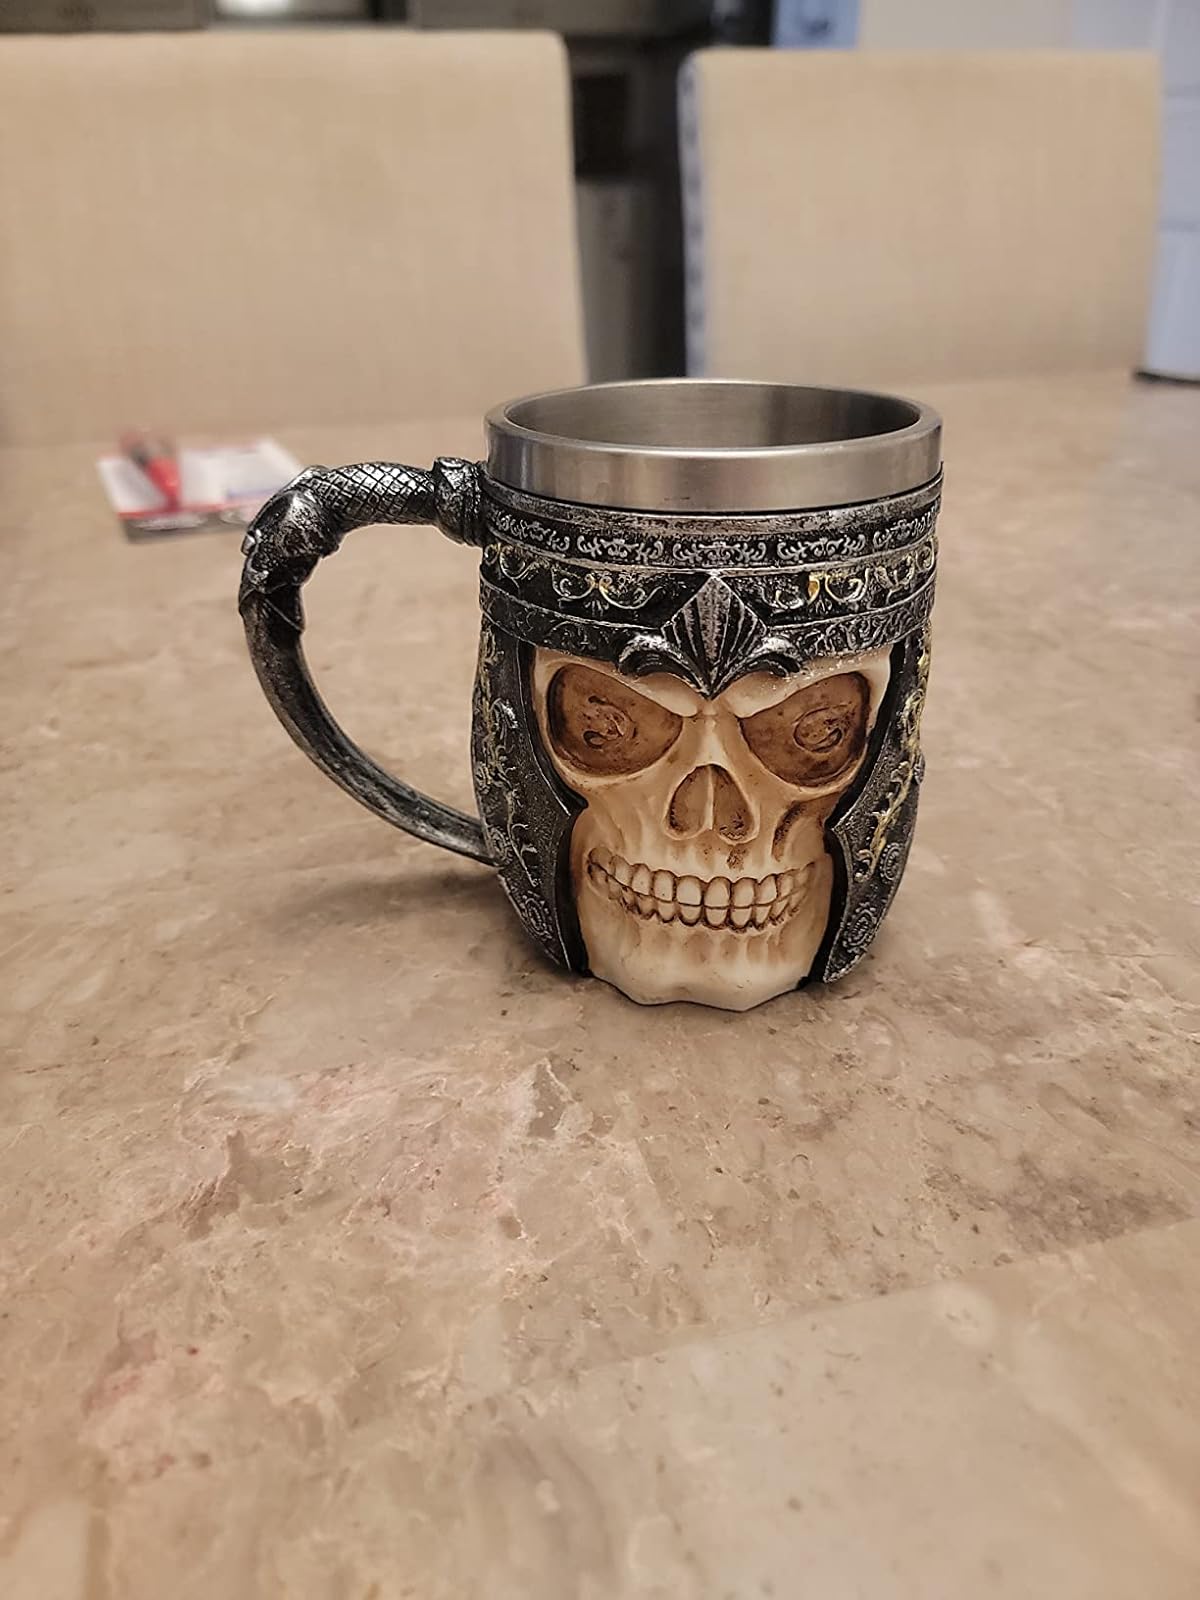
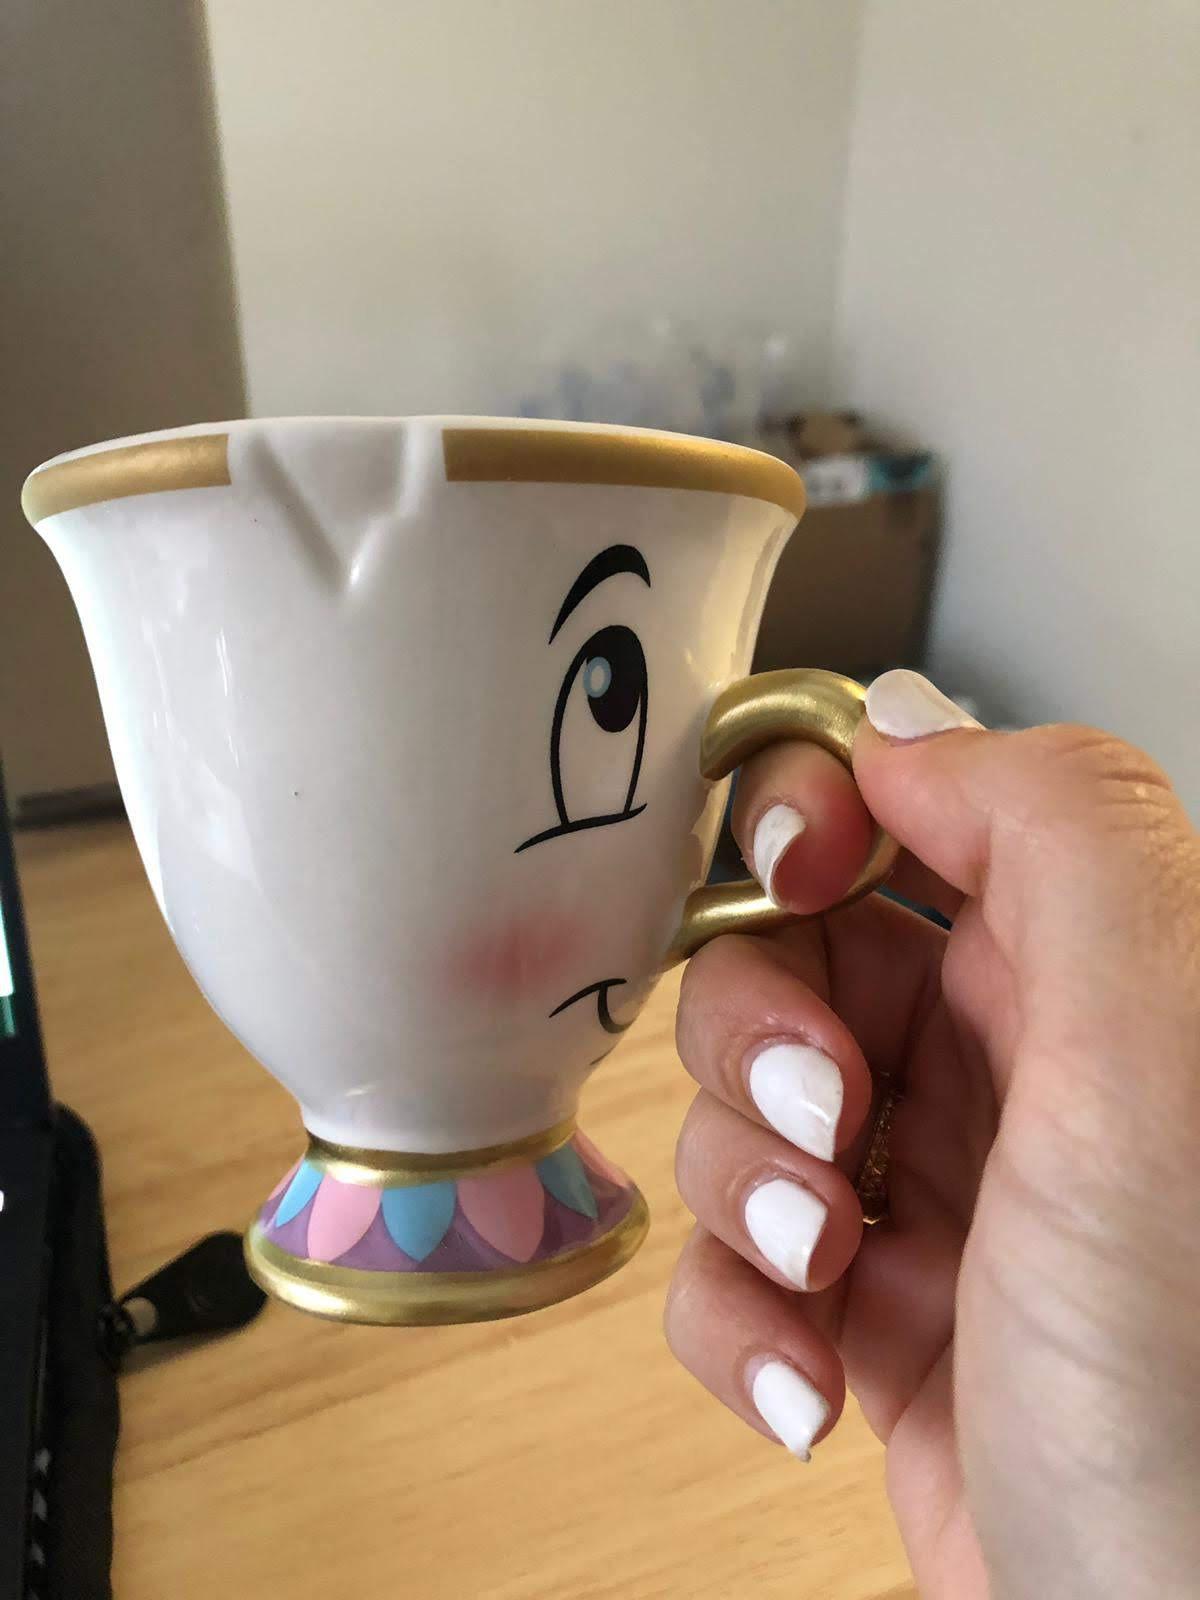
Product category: items_mug
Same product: no